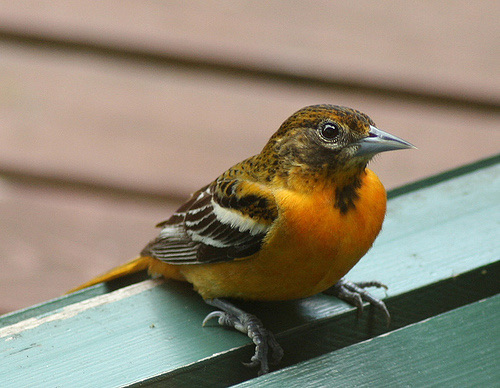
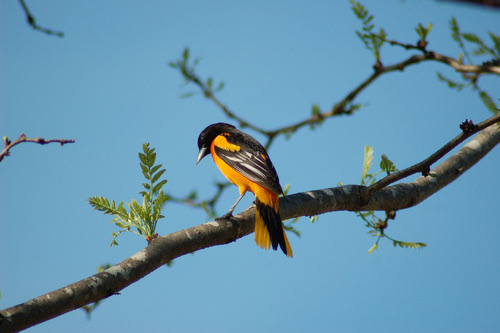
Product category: misc
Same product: yes